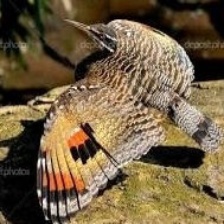
Species: SUNBITTERN
Scientific name:  EURYPYGA HELIAS